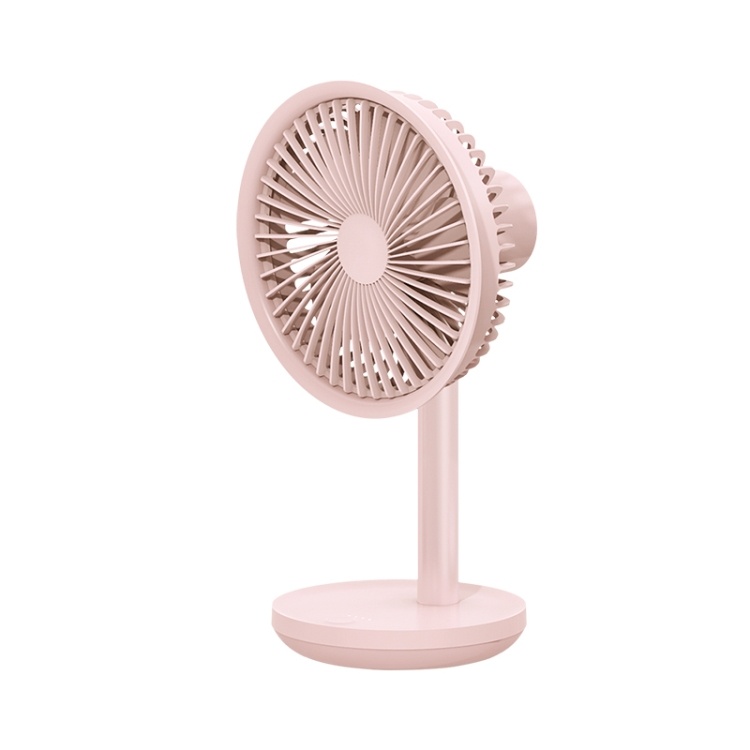
Original Xiaomi Youpin SOLOVE USB Charging Desktop Electric Fan Dormitory Office Mini Fan, with 3 Speed Control(Pink)
1. Material: ABS+PC 2. 3-speed can be adjusted 3. Battery capacity: 4000mAh 4. Charging time: 6h 5. Working time: 3h-12h 6. Net weight: 522g 7. Packing list: - 1 x F5 fan - 1 x Type-C cable - 1 x Manual
Brand: Xiaomi
Category: Home & Garden > Household Appliances > Climate Control Appliances > Fans > Desk & Pedestal Fans